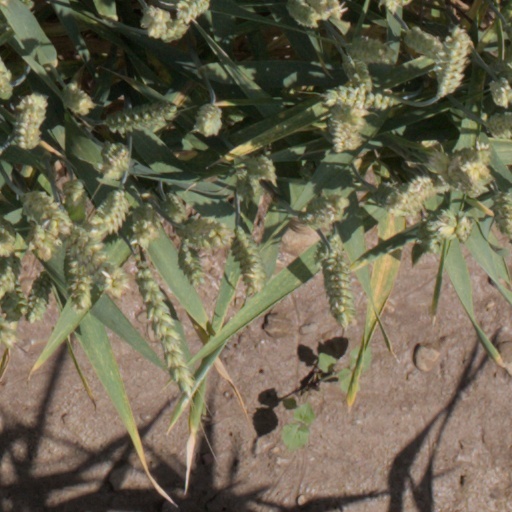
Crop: wheat